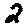
Label: 2